List of tallest buildings in Columbus, Ohio

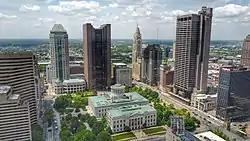
Four of the city's five tallest buildings are around Capitol Square

The tallest building by height in the U.S. city of Columbus, Ohio, is the 41-story Rhodes State Office Tower, which rises and was completed in 1973. The structure is the fifth-tallest completed building in the state, and is also Ohio's tallest building that rises in the center of a city block. The city's second-tallest structure is the LeVeque Tower; this 1927 Art Deco skyscraper was the first building in the state to be built on caisson foundations. Of the 20 tallest buildings in Ohio, nine are located in Columbus.